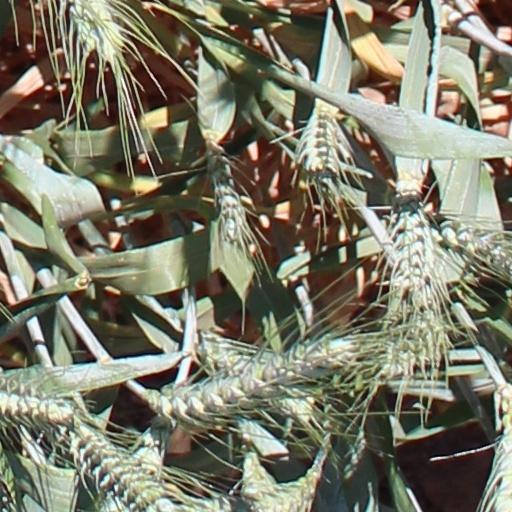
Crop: wheat